Ed Bailey

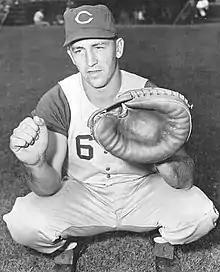
Bailey in 1961

In 1957, the Redlegs were once again in first place at mid-season, but faltered to finish the season in fourth place. Bailey earned his second consecutive start for the National League All-Star Team, led National League catchers with a 46.2 Caught Stealing percentage and finished second to Roy Campanella with a .992 fielding percentage. He remained as the Reds' starting catcher for the rest of the 1950s up until 12 games into the 1961 season, when he was traded to the San Francisco Giants for second baseman Don Blasingame and catcher Bob Schmidt.